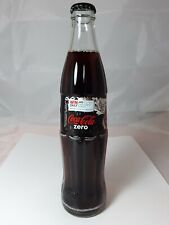
Waste category: glass